Symphogear

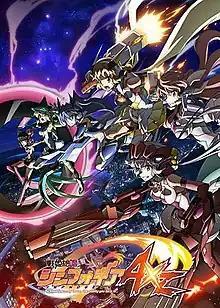
Key visual for "Symphogear AXZ", featuring protagonist Hibiki Tachibana (center) and other lead characters

, also known as simply Symphogear, is a Japanese anime television series produced by Satelight. The original season aired on Tokyo MX between January and March 2012. The second season entitled "Symphogear G" aired between July and September 2013, The third season, "Symphogear GX", aired between July and September 2015, and the fourth season, "Symphogear AXZ", aired between July and September 2017. The fifth and final season, "Symphogear XV", aired between July and September 2019. A manga adaptation was serialized in Kadokawa Shoten's "Newtype Ace" magazine between November 2011 and April 2013. A mobile game titled "Symphogear XD UNLIMITED" was released in June 2017 in Japan.